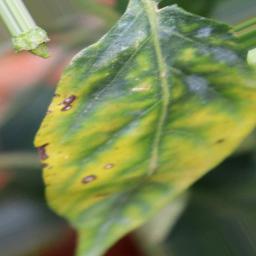
Label: nutritional